Olona

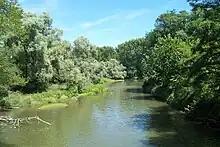
The "Southern" Olona near Genzone

The Olona is long and has a drainage basin of . The drainage basin of the Olona extends over part of the province of Varese, the Metropolitan City of Milan and, to a lesser extent, province of Como, also affecting part of Switzerland. A small part of the Gaggiolo basin, its tributary, in fact belongs to the Canton Ticino.